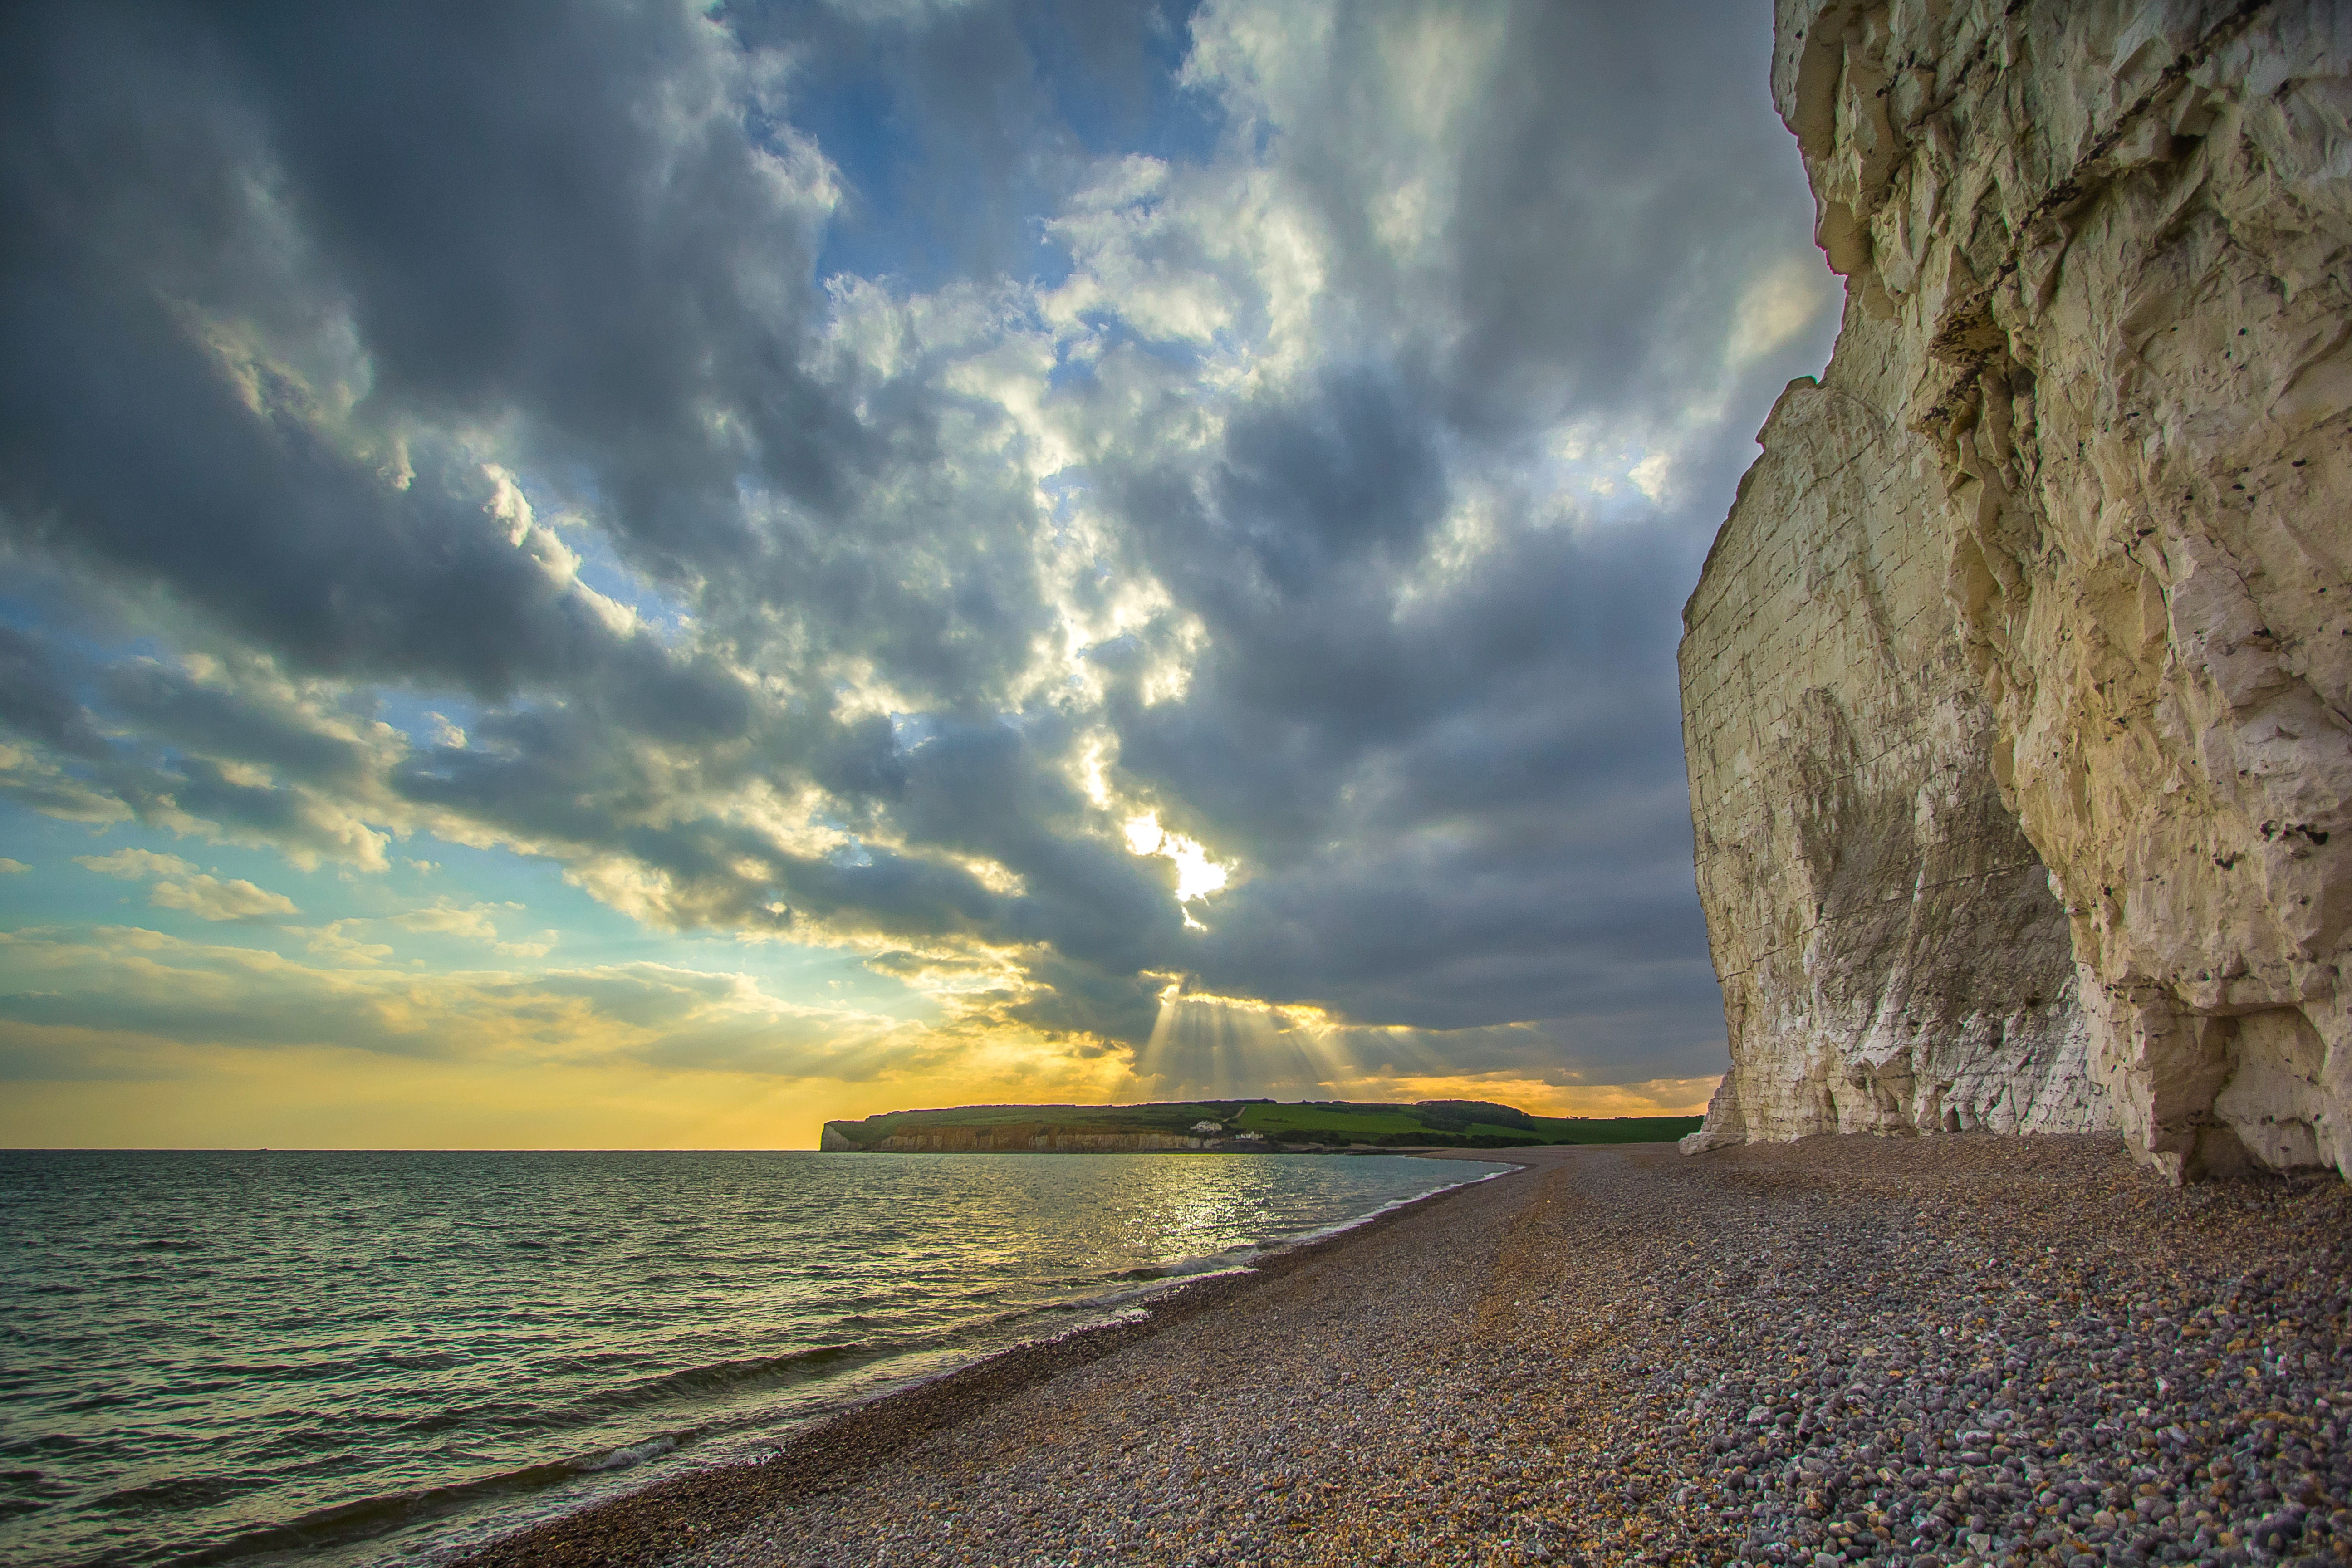
beach, landscape, sea, coast, tree, water, nature, rock, ocean, horizon, cloud, sky, sun, sunrise, sunset, sunlight, morning, shore, wave, dawn, cliff, dusk, evening, reflection, seascape, bay, seashore, terrain, rocks, stones, pebbles